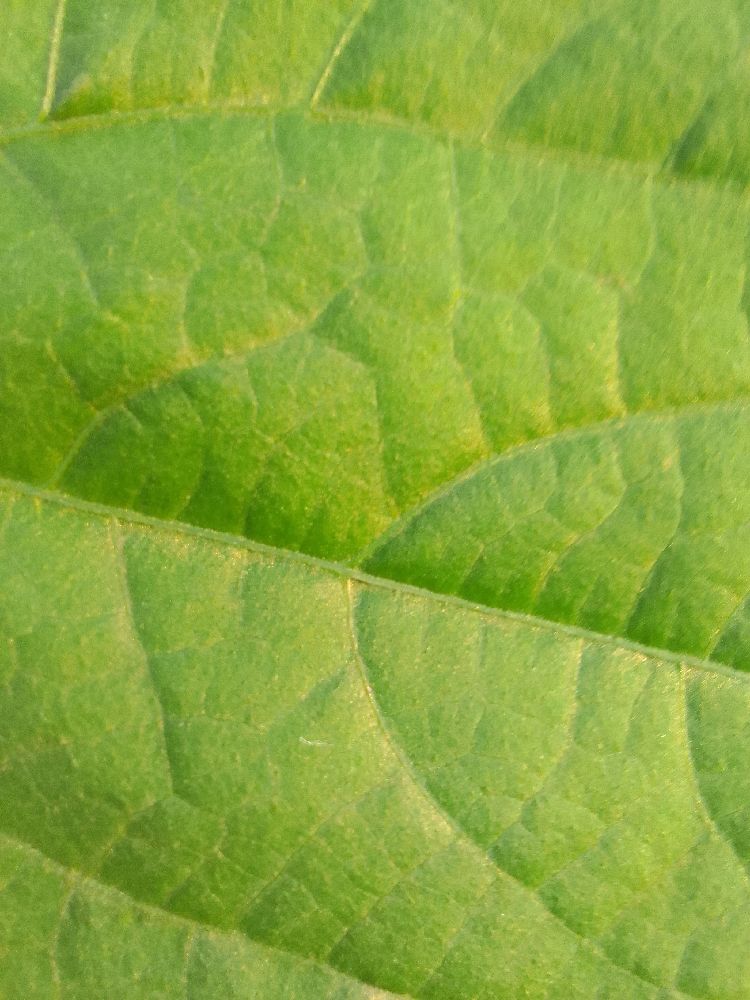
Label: healthy